Plantronics

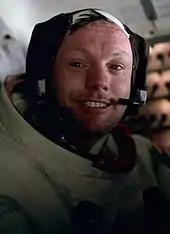
Neil Armstrong with Plantronics headset

Together, SPENCOMM and NASA spent only 11 days to create a working microphone design for space communications and Schirra was the first to use the new communication technology during the Mercury-Atlas 8 mission. Significant redundancy was built into these headsets, as each microphone circuit had two transducers and each receiver had five transducers—in addition, the headsets were used in pairs. The use of these SPENCOMM-NASA headsets in astronaut space suits continued through the remainder of the Mercury program, the Apollo program and on to this day. The words spoken by U.S. astronaut Neil Armstrong as he stepped on the Moon were transmitted through a Plantronics headset.